Hnin Pyauk Tae Nway

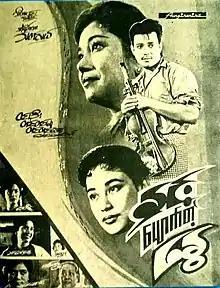
Film poster

Hnin Pyauk Tae Nway is a 1967 Burmese black-and-white drama film, directed by Thet Lal starring Win Oo, Tin Tin Mu and Tin Tin Aye.